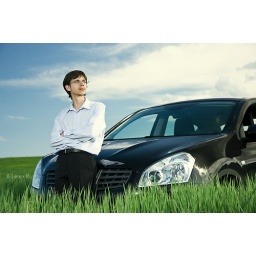
Successful businessman with car on green grassland under blue sky